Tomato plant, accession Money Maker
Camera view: vertical (180 deg); turntable rotation: 120 degrees
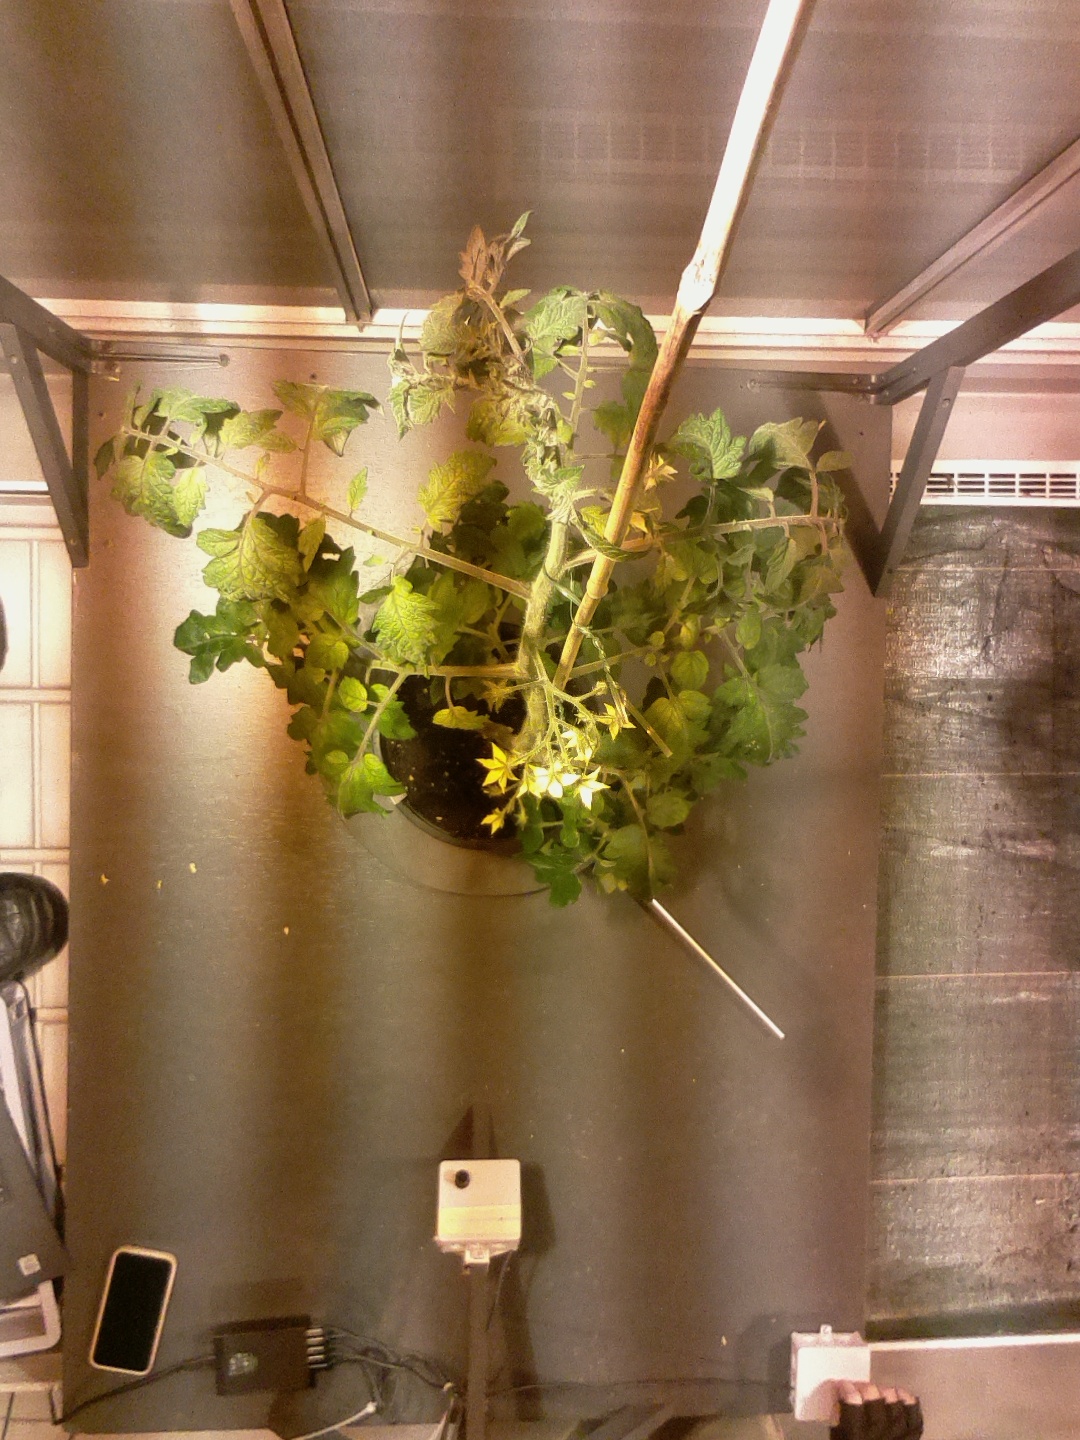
BBCH growth stage 70: Fruits at the main stem or branches visibles